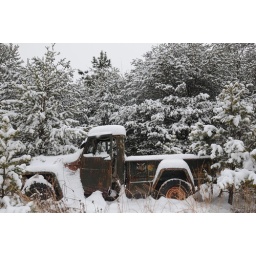
I've been waiting for an excuse to photograph this old truck in a field near my house.